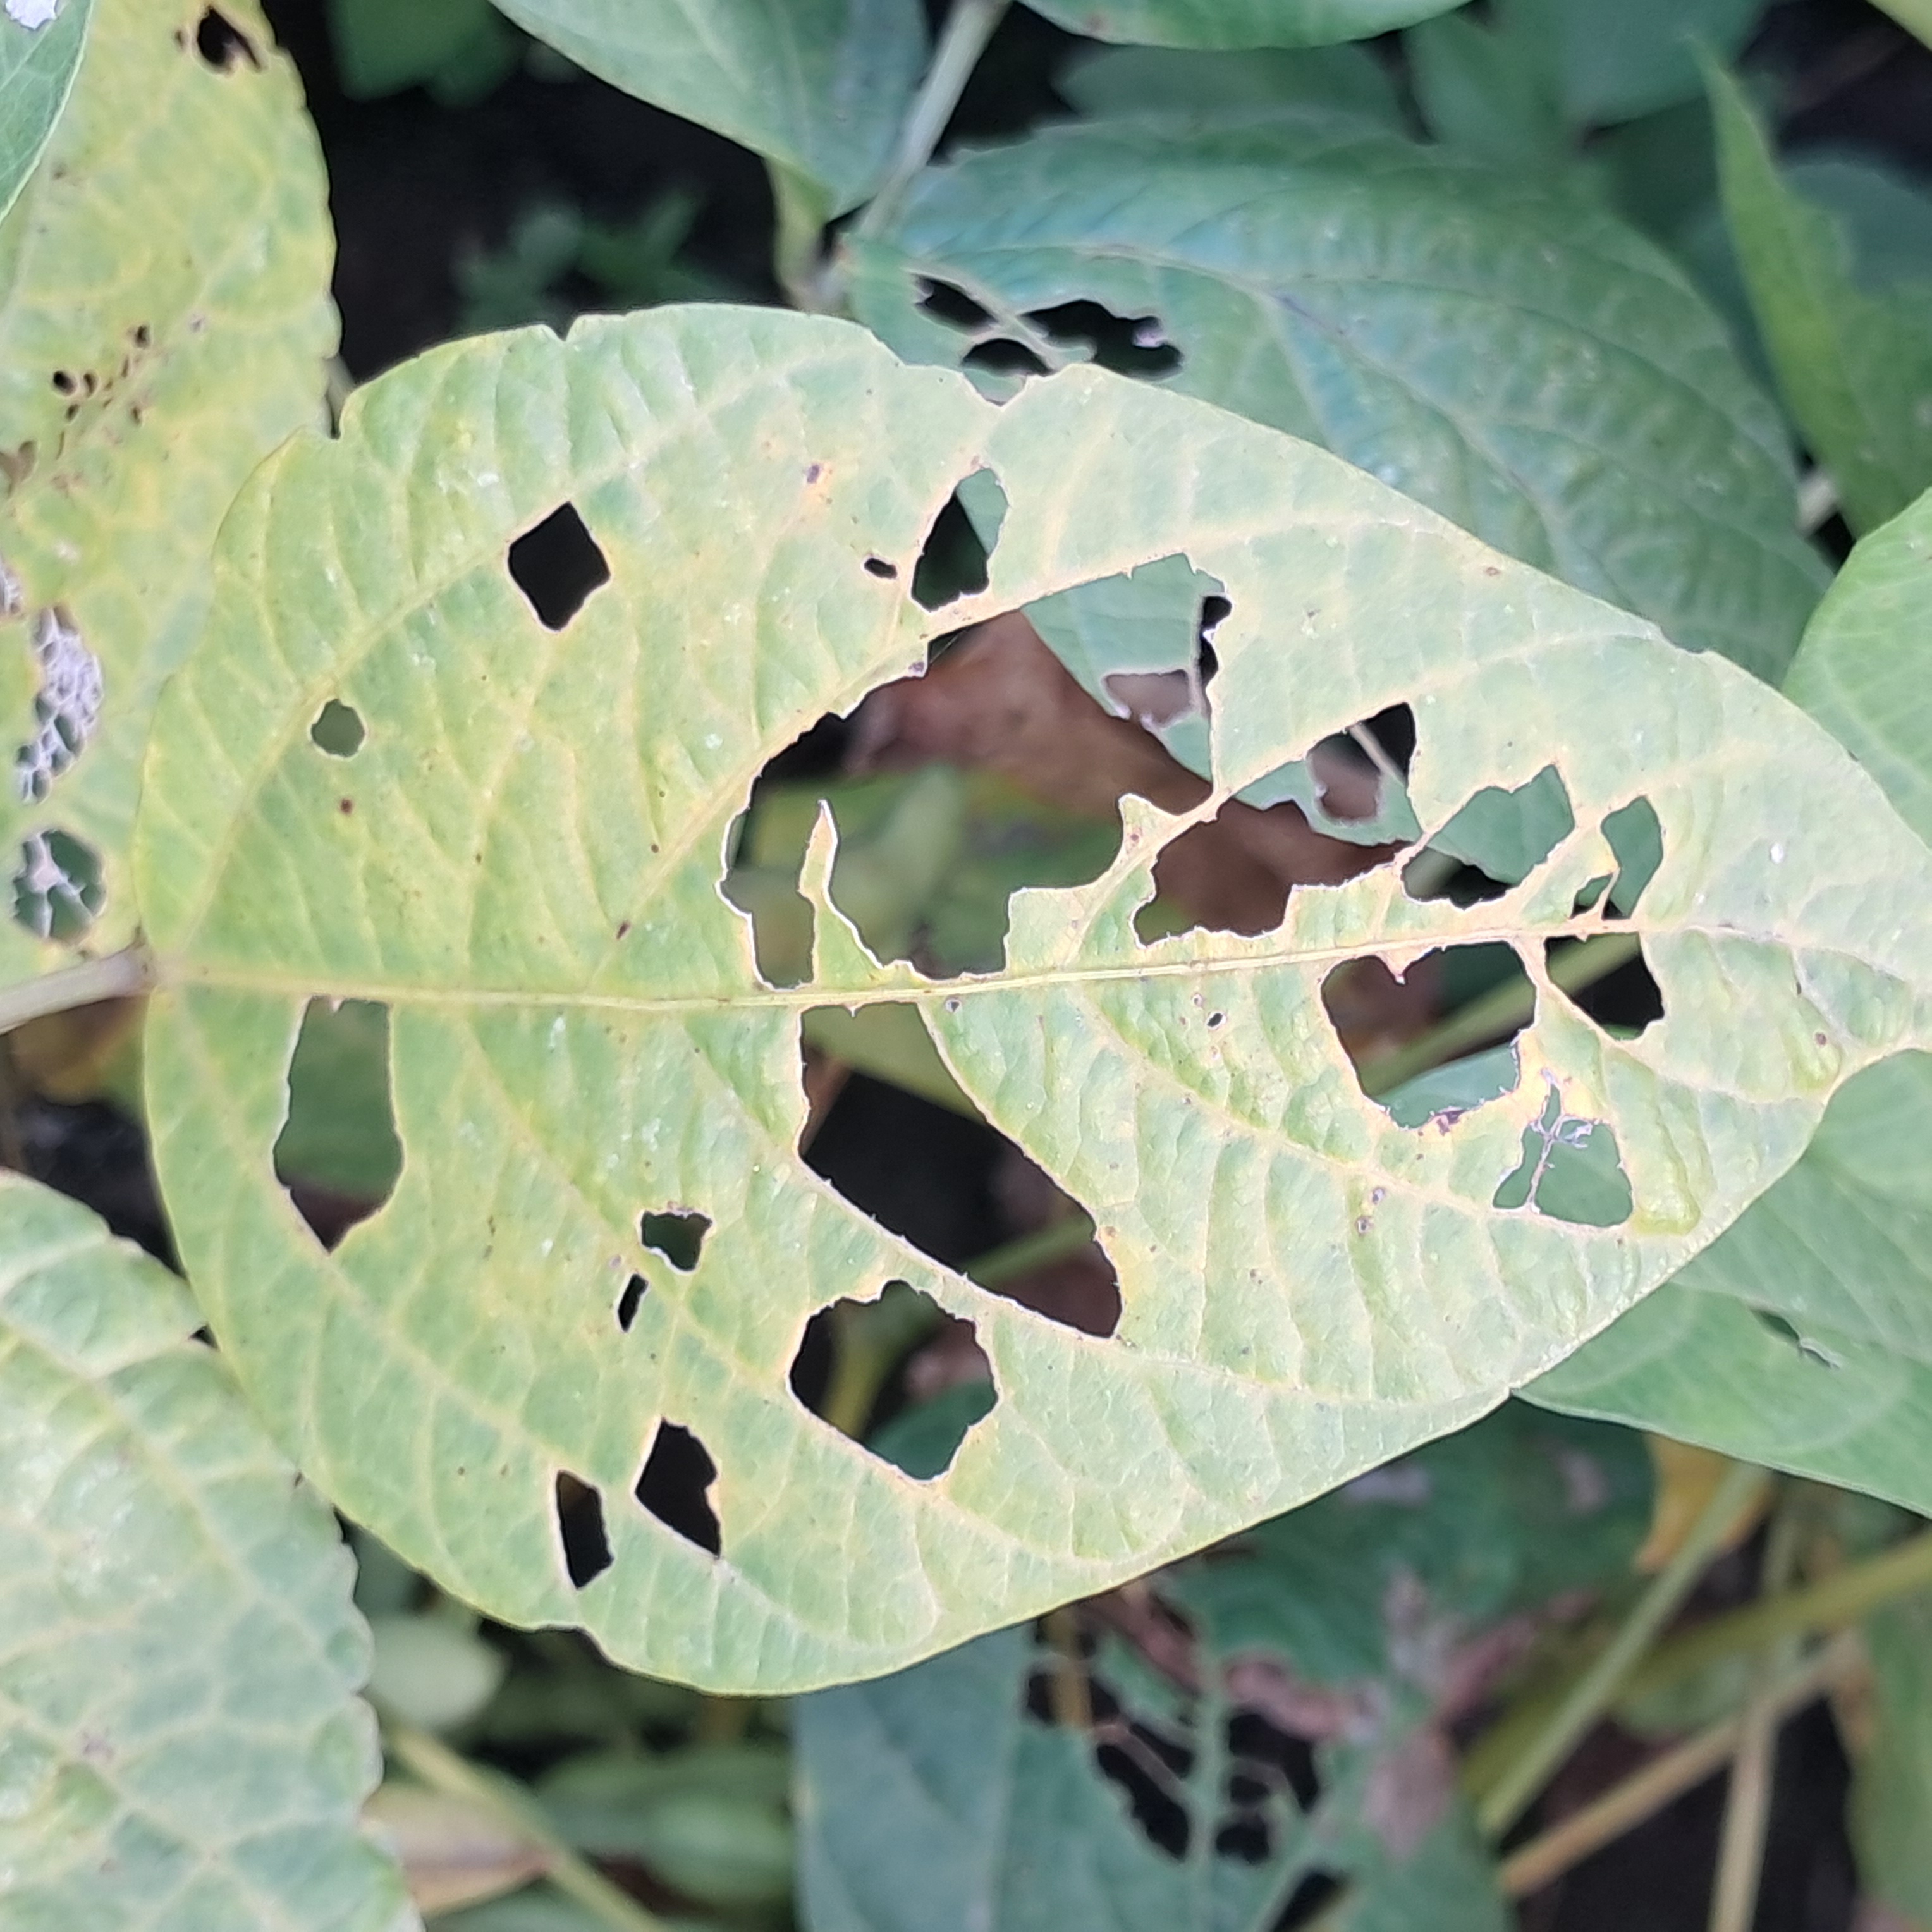
Label: Caterpillar_Semilooper_Pest